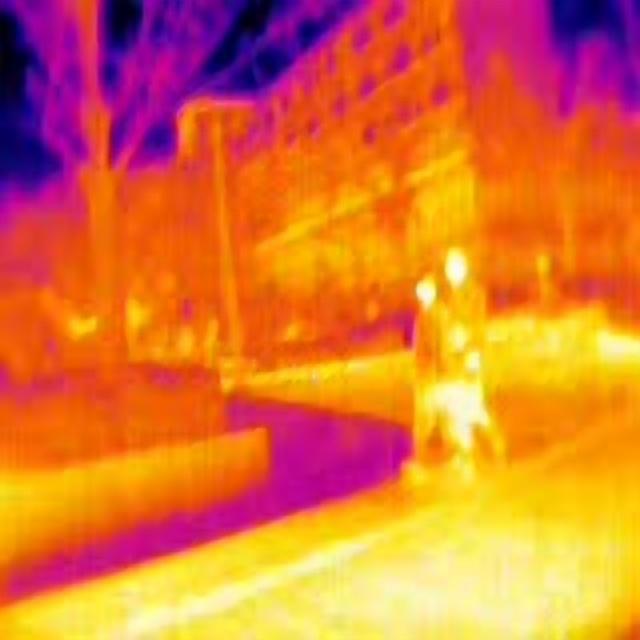
Detected objects:
label: person
label: person